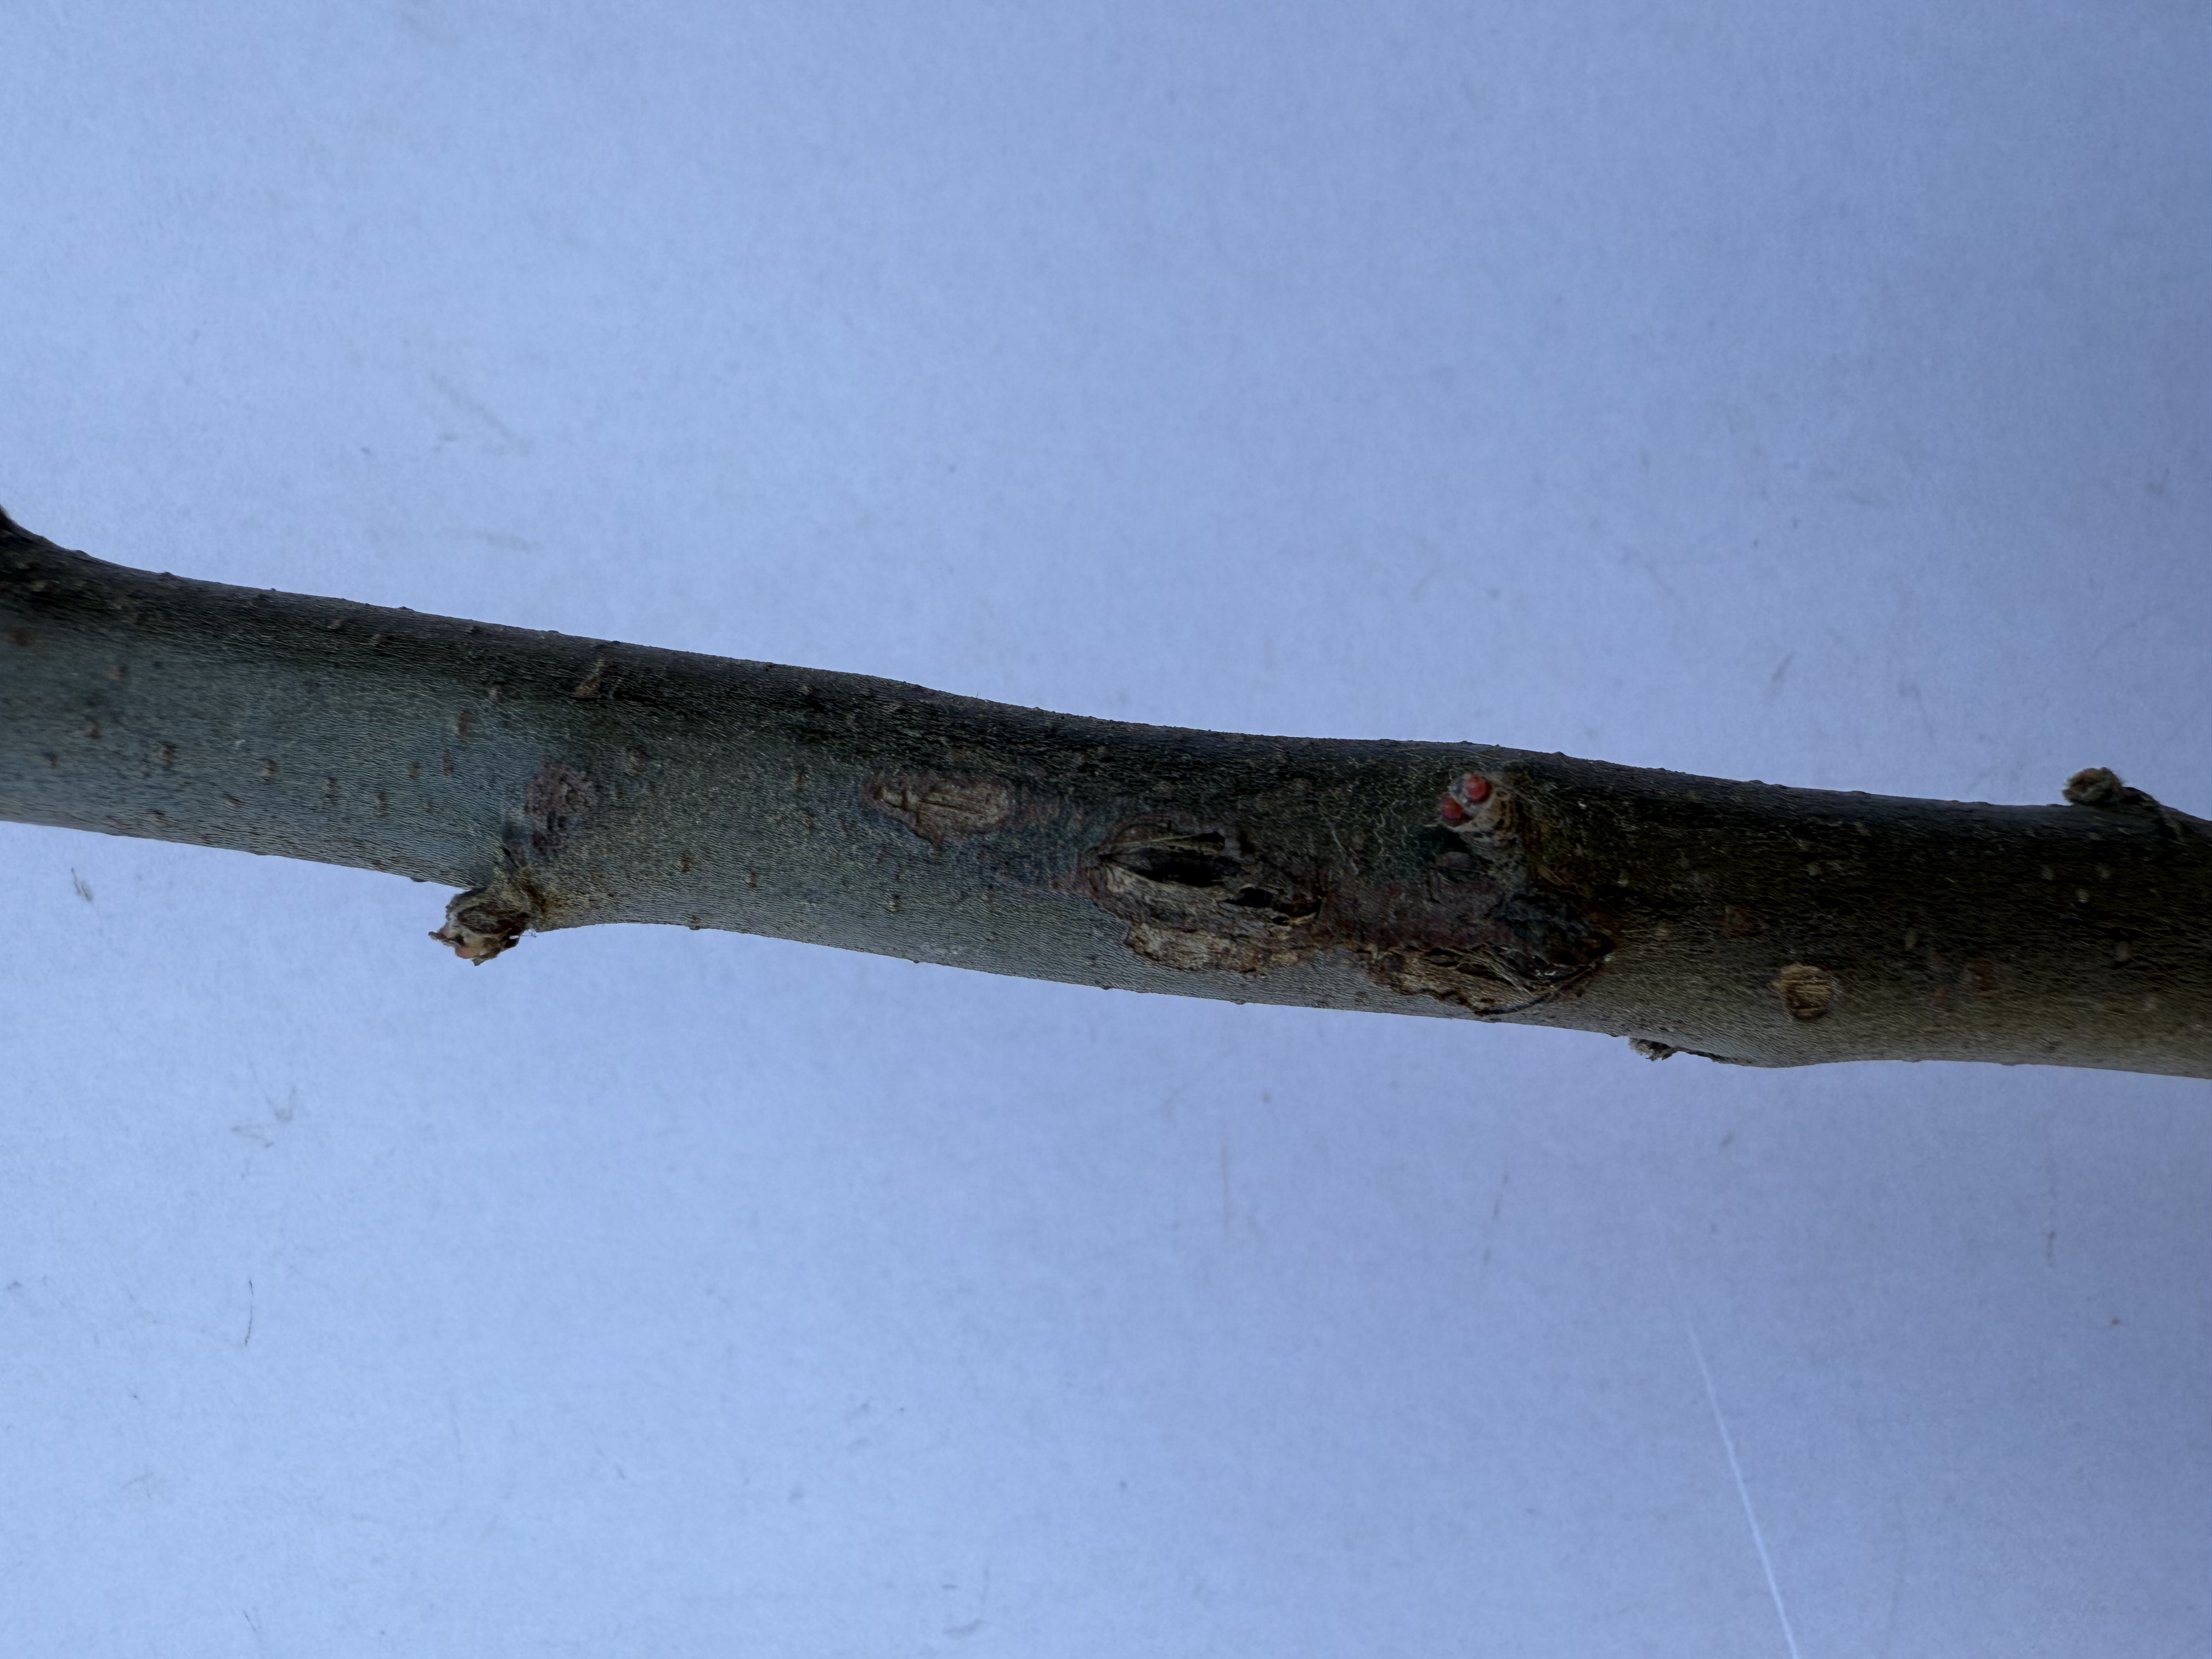
Variety: Ekmek Quince